Sheldon Creed

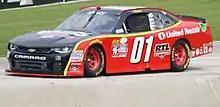
Creed in his 2017 Xfinity Series car at Road America

In 2017, Creed ran the NASCAR Xfinity Series races at Mid-Ohio Sports Car Course and Road America, driving the No. 01 Chevrolet for JD Motorsports. He chose to compete in the road course events as he felt he needed more experience on such tracks in cars, and that when one received an "opportunity with a big-time ride, you want to be ready."